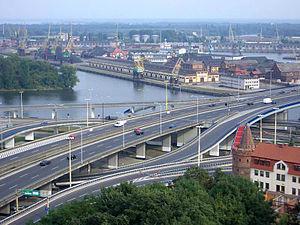
Szczecin [ˈʂt͡ʃɛt͡ɕin] est la septième plus grande ville de Pologne, le chef-lieu de la voïvodie de Poméranie-Occidentale ainsi que la troisième plus grande ville portuaire de ce pays.